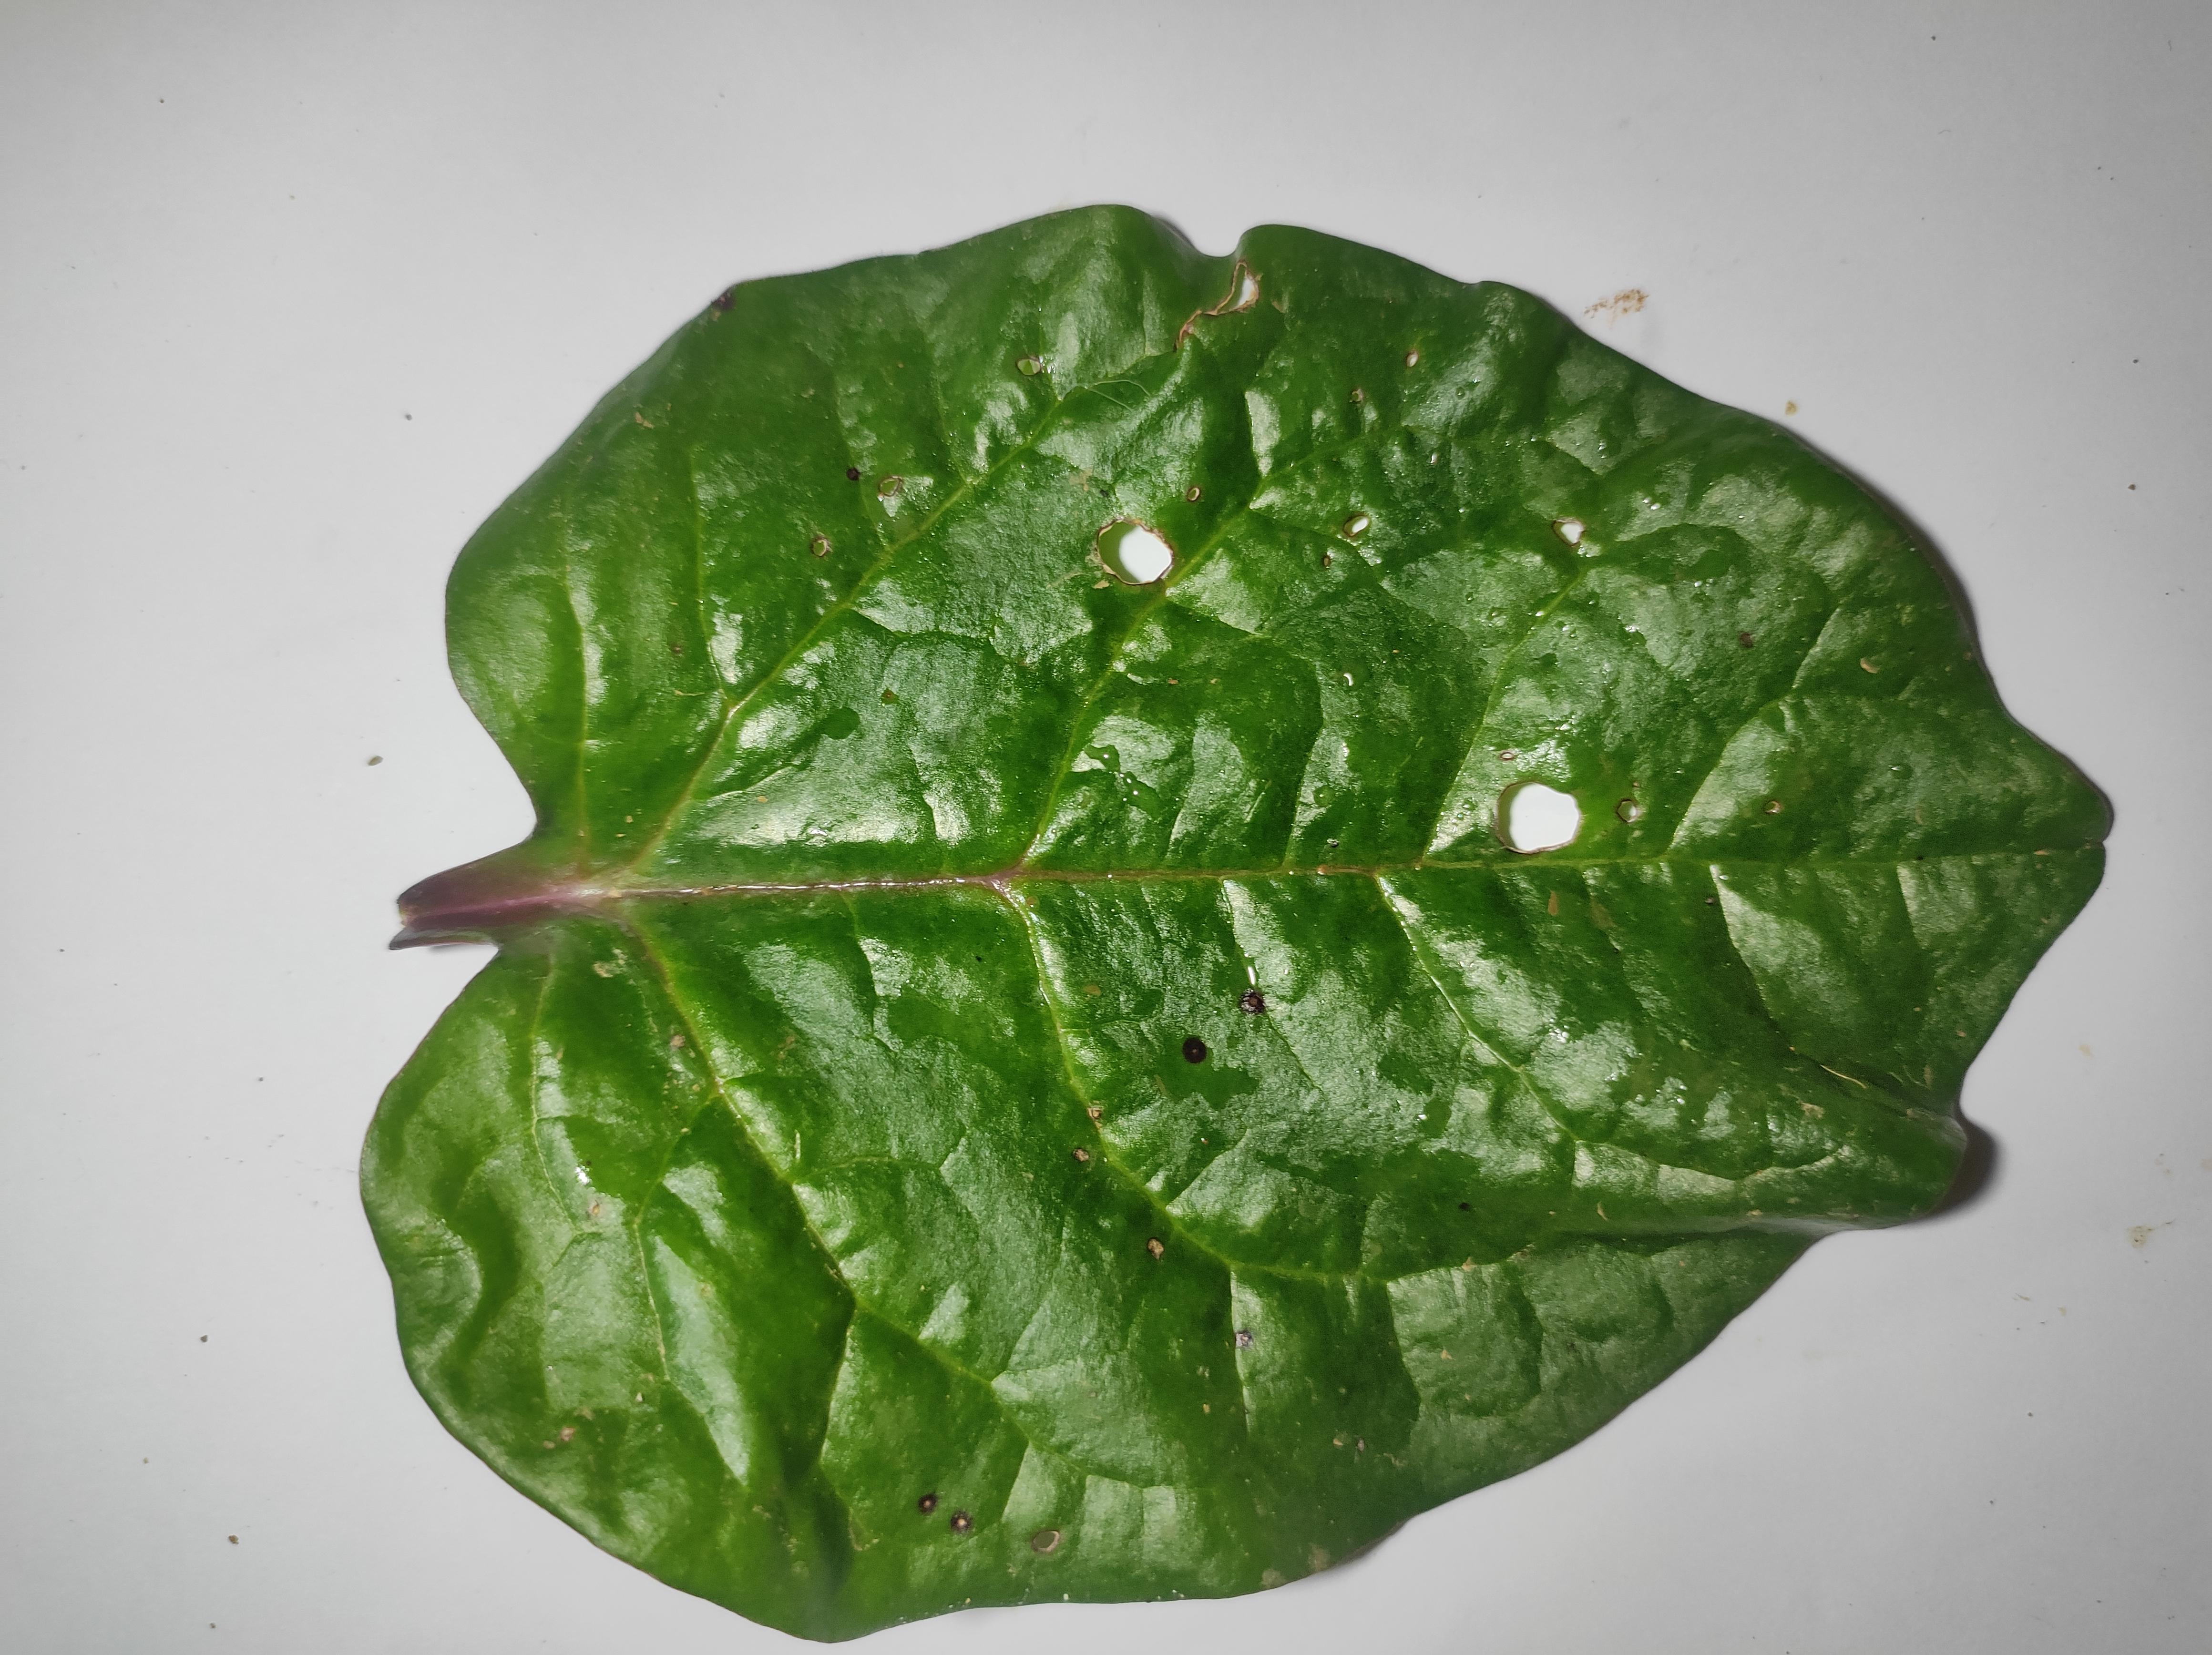
Label: straw_mite